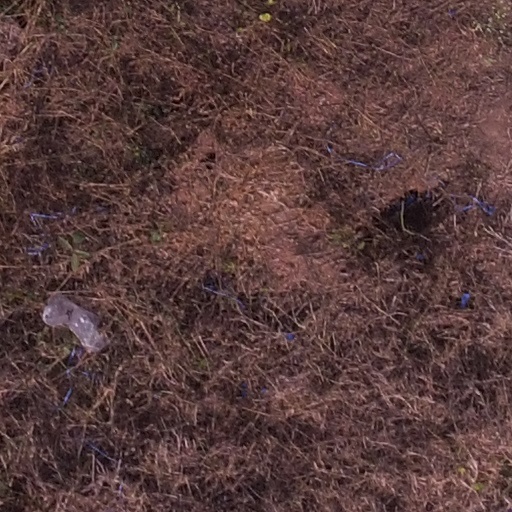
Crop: maize; corn